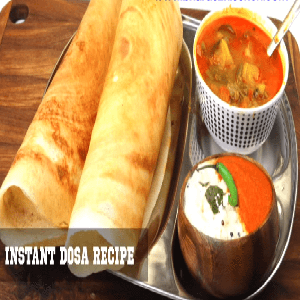
Dish: dosa